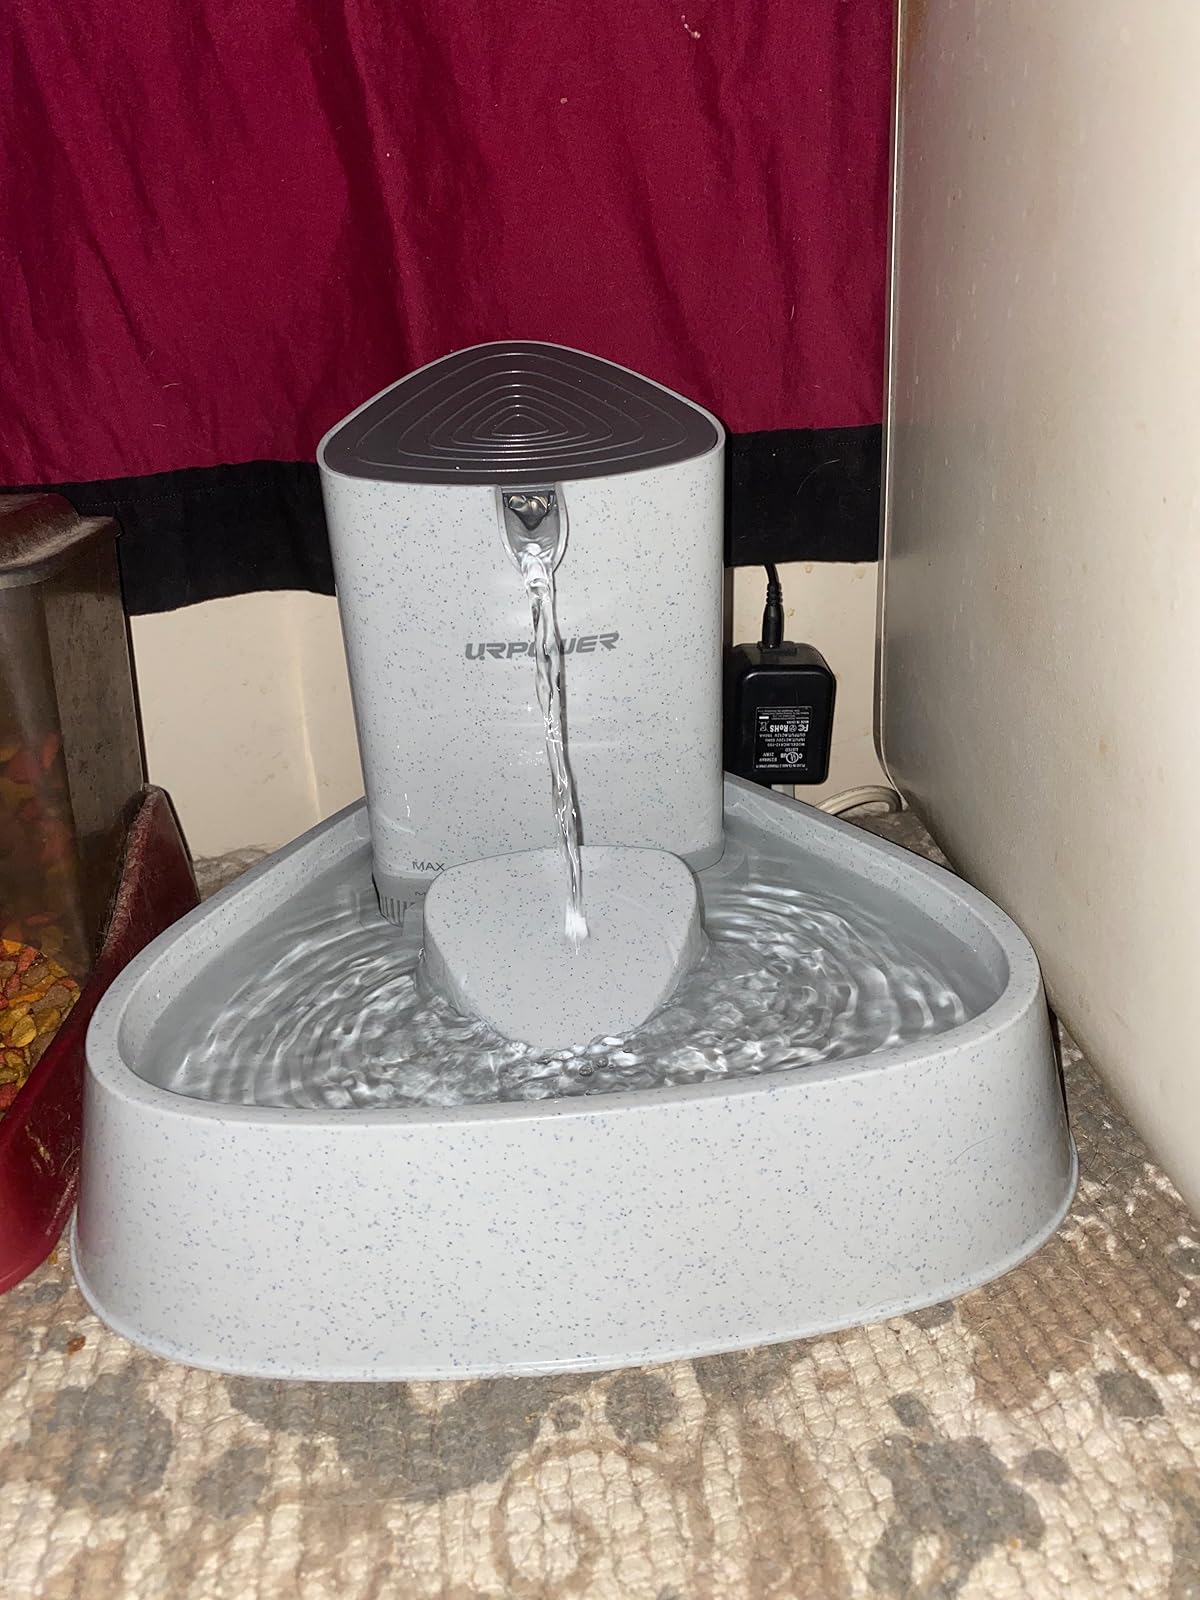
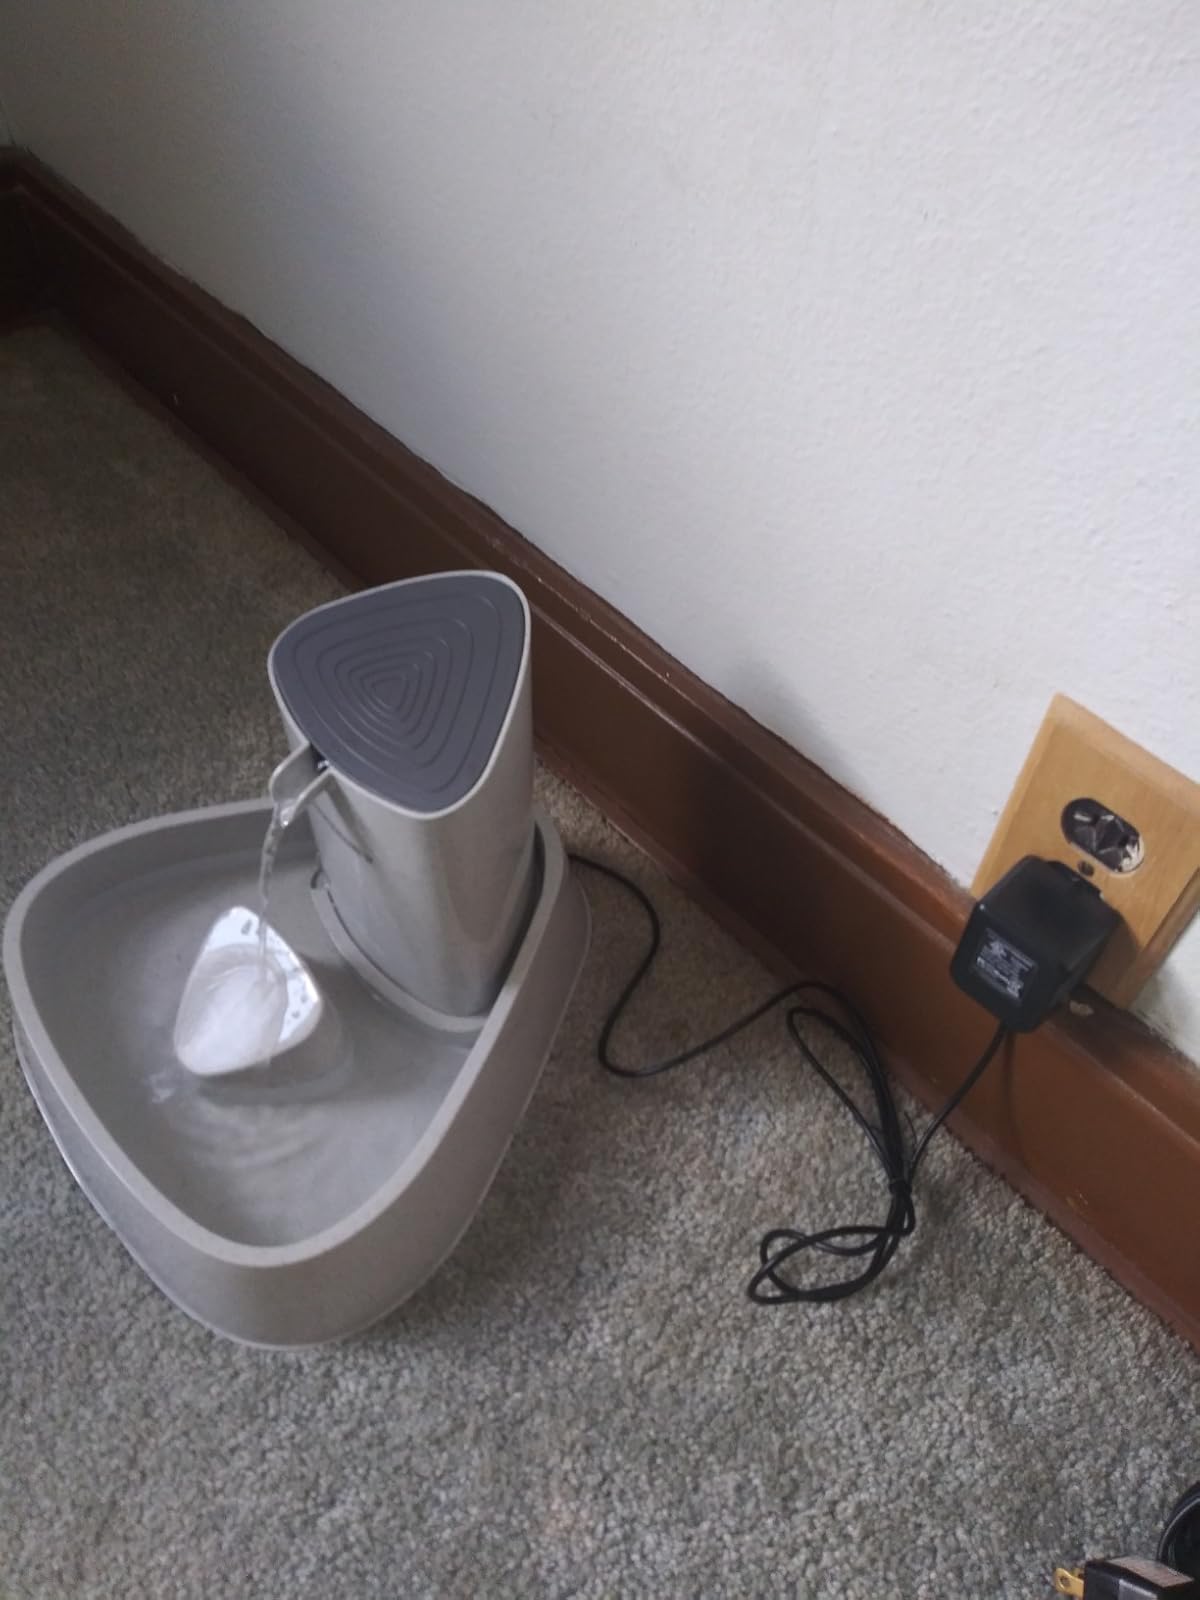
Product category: items_bowl
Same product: yes